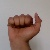
The image shows a hand gesture representing the letter 'A' in Indian Sign Language.